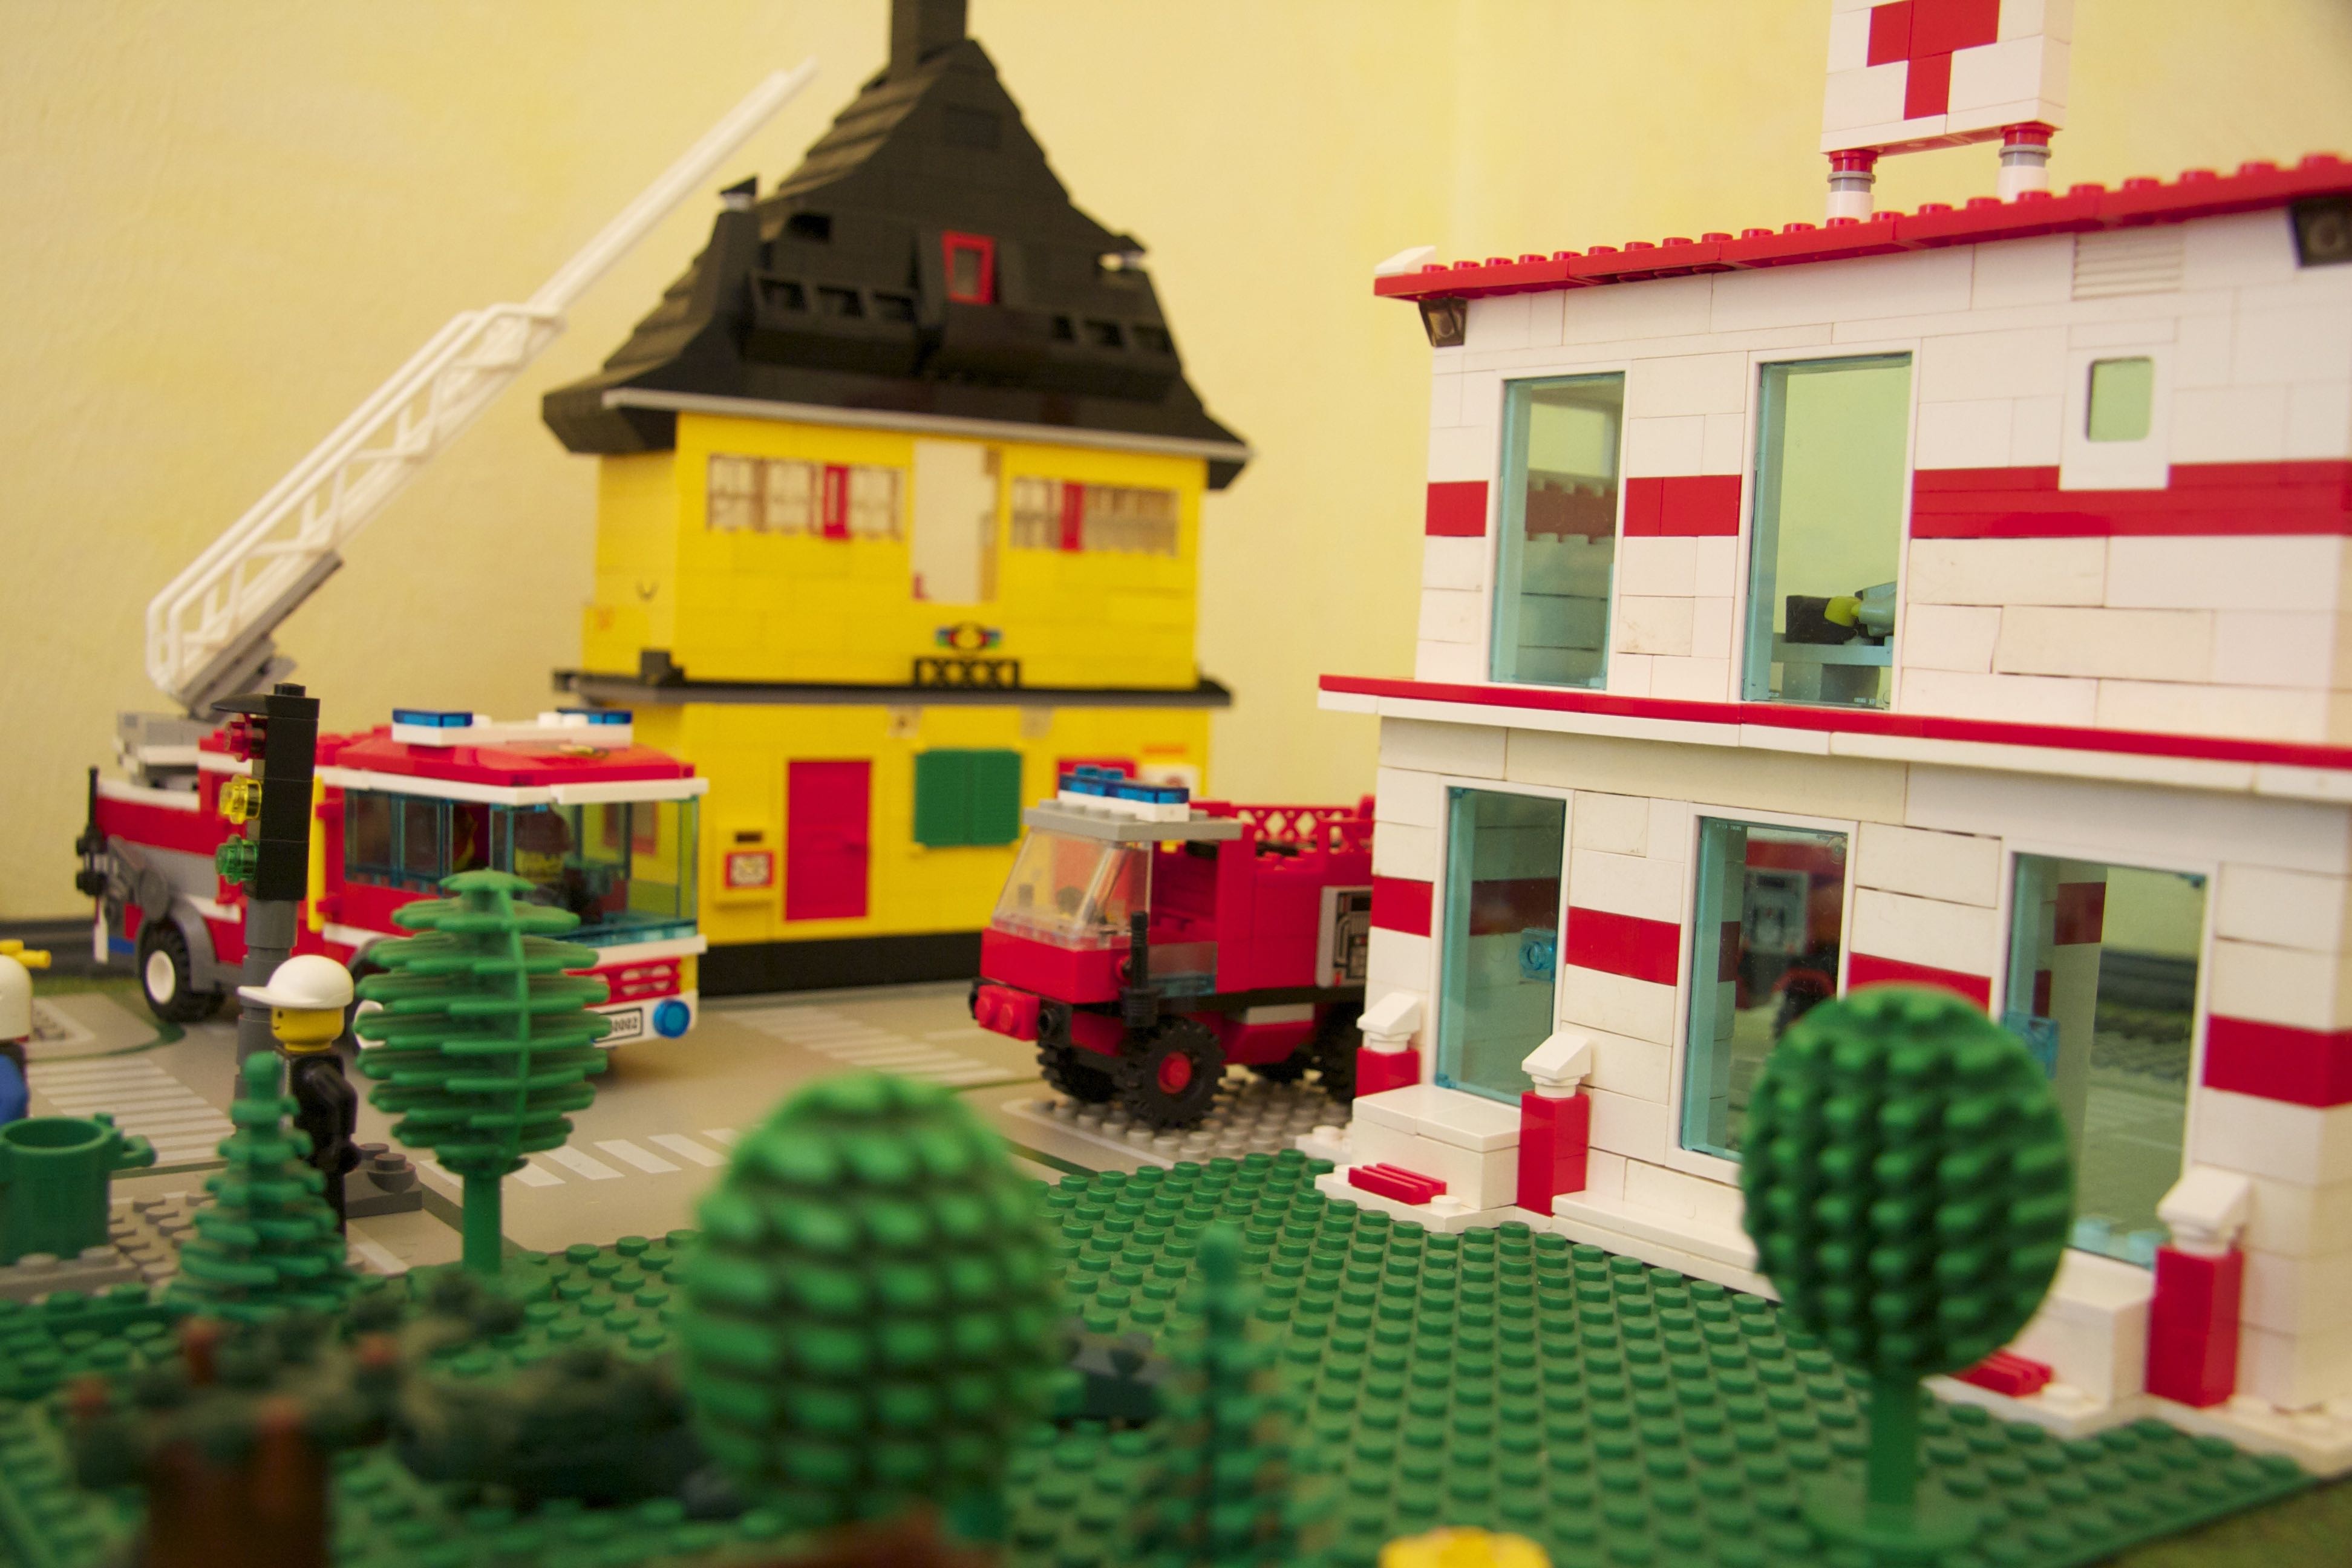
play, christmas, toy, figure, toys, lego, built, lego blocks, building blocks, from lego, legomaennchen